Elsie Cameron Corbett

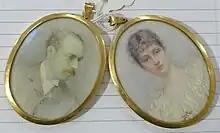

Corbett died and was also buried near where her friend was laid, in All Saints Churchyard, Spelsbury in 1977.